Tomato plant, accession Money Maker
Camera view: vertical (180 deg); turntable rotation: 60 degrees
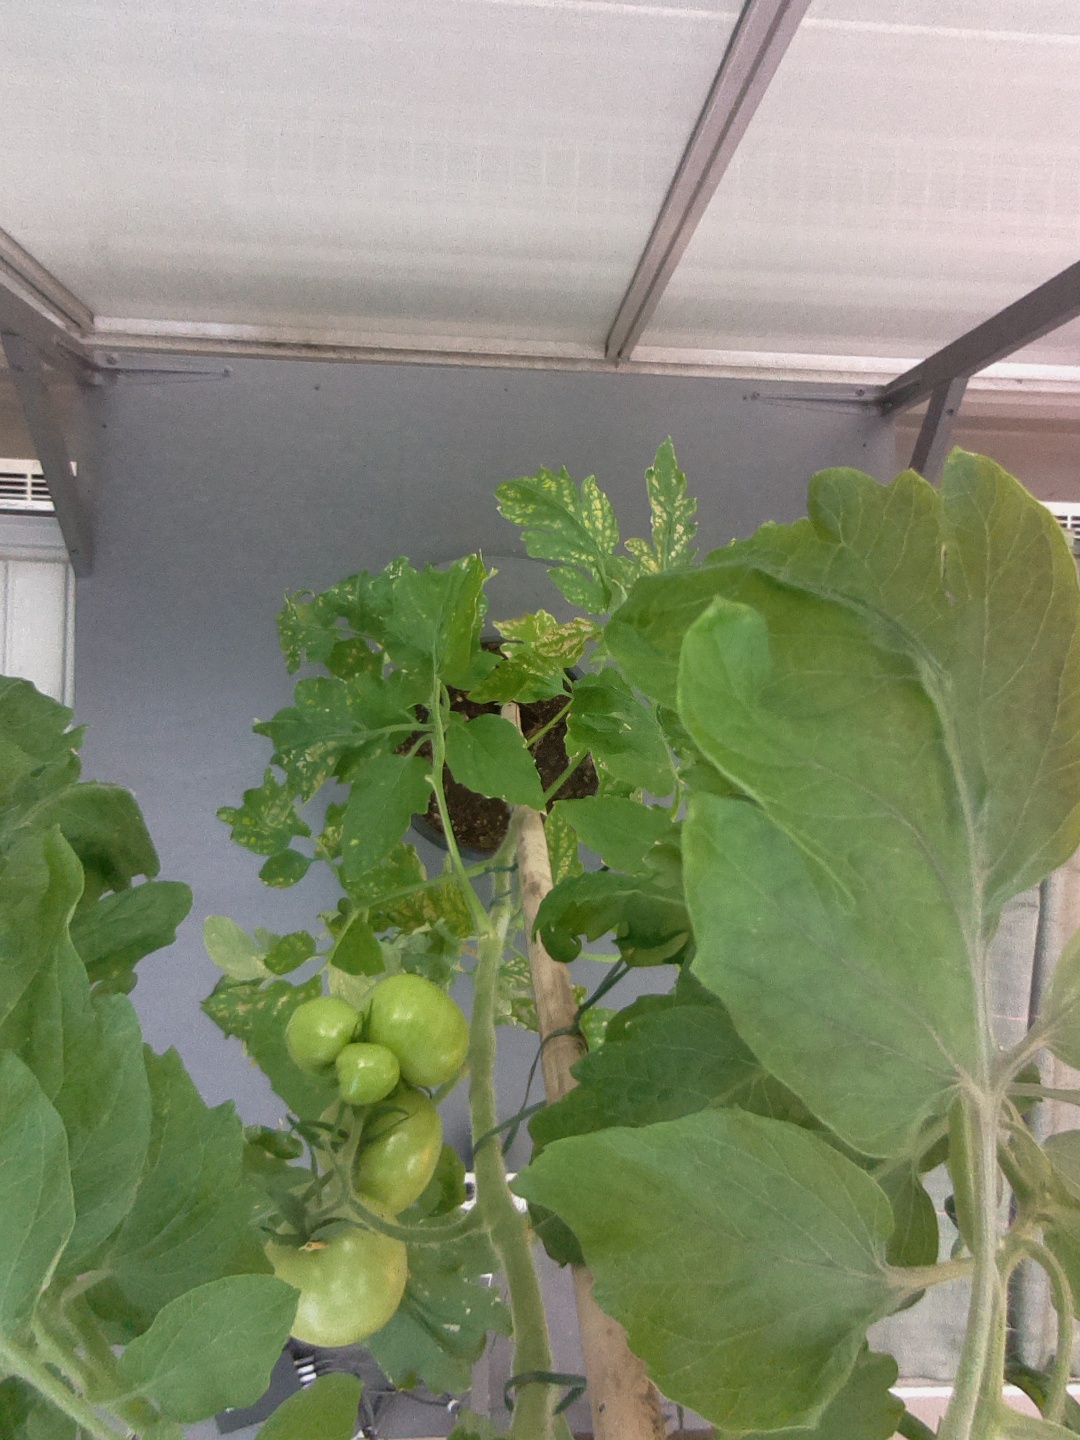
BBCH growth stage 75: 50%-60% of final fruit size